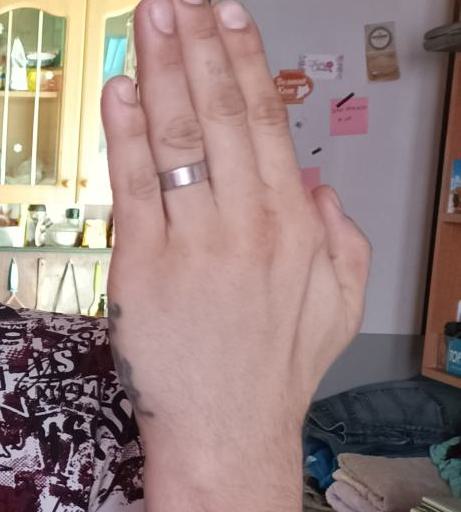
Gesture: stop_inverted